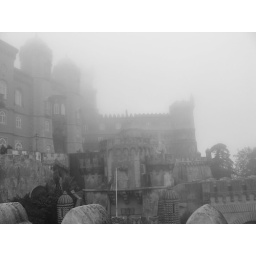
A romantic castle in the clouds